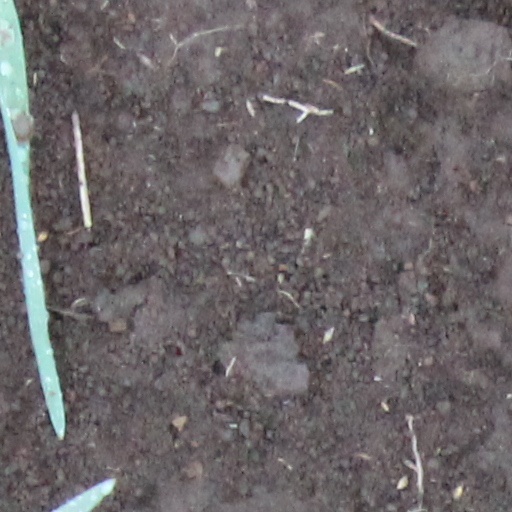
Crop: wheat